Rudolf Roessler

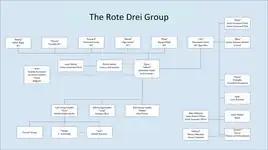
Organisational diagram of the core members of the Rote Drei in Switzerland

In January 1934 and while still in Berlin, he co-founded the "Vita Nova Verlag" ("New Life Publisher") publishing house at 36 Fluhmattstrasse in Lucerne, Switzerland along with the Catholic bookseller Josef Stocker and the business women Henriette Racine. Stocker had been encouraged to help co-found the publishing firm by Jesuit priest and theological philosopher Otto Karrer, with the introductions arranged by Schnieper. Vita Nova was an anti-Nazi publishing house that primarily published German writers in exile. The company published some fifty brochures and books that attacked both Nazism and Stalinism, contrasting them with the Christian values of the "older" Germany and Russia. The small firm also published works that were critical of Francoist Spain. Indeed, the firm provided the only real publishing house in Western Europe for exiled Christian, Catholic, Protestant and Orthodox writers and playwrights to publish their work. Amongst the most notable were Russian religious philosopher Nikolai Berdyaev, Catholic philosopher Emmanuel Mounier and the German philosopher Friedrich Wilhelm Foerster.